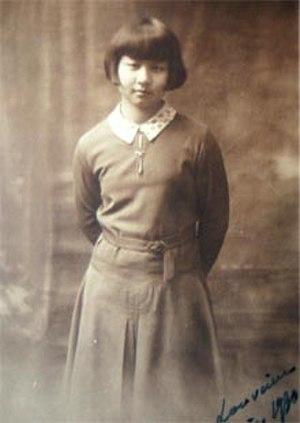
Qian Xiuling, ou Siou-Ling Tsien de Perlinghi, est une scientifique sino-belge qui a reçu une médaille pour avoir sauvé près de cent vies au cours de la Seconde Guerre mondiale en Belgique. Une série télévisée biographique de 16 épisodes lui a été consacrée en Chine.